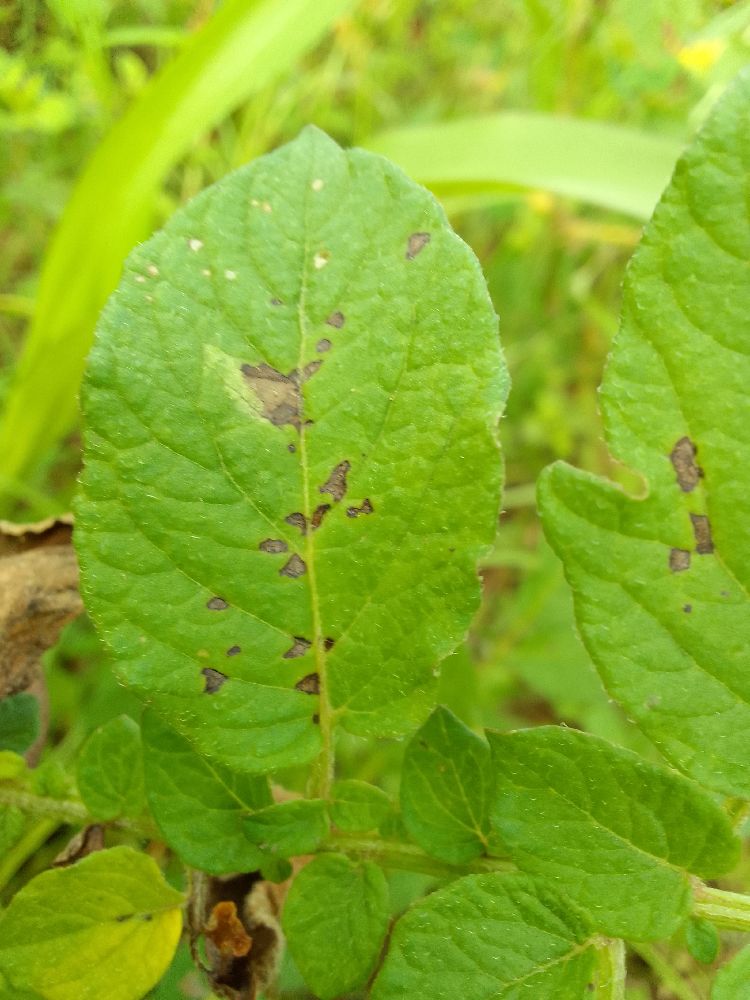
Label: Early blight